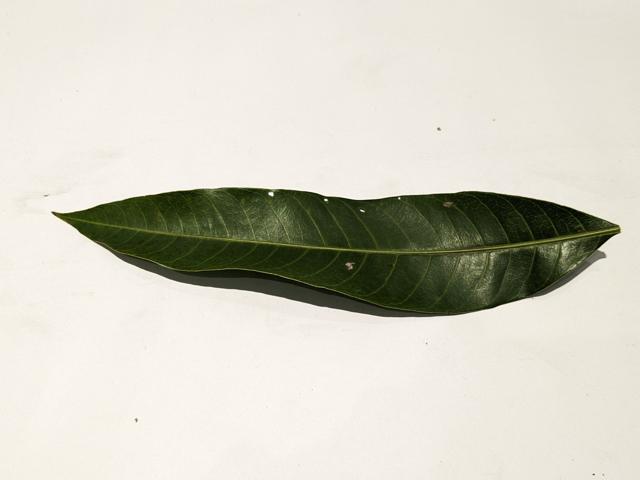
Mango leaf variety: Amrapali